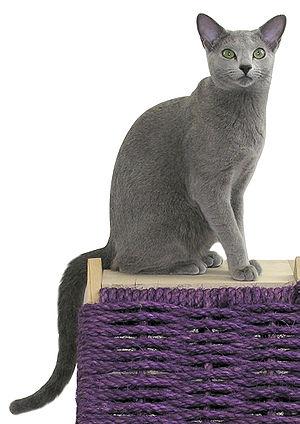
Le bleu russe ou russe est une race de chats aux origines controversées et usuellement considérée comme une race naturelle apparue dans les pays froids comme la Russie ou les pays scandinaves. Les premiers individus sont présentés en exposition féline dès le milieu du XIXᵉ siècle en Grande-Bretagne, d'où il s'est répandu dans le monde entier. Au bord de l'extinction après la Seconde Guerre mondiale, le bleu russe renaît de croisements avec des siamois ou des chats de gouttière bleus. De nombreux efforts sont faits dans les années 1950 à 1960 pour homogénéiser le type du bleu russe, dont la morphologie varie d'une rive à l'autre de l'Atlantique. De nouvelles variétés de couleurs sont introduites à la fin du XXᵉ siècle.